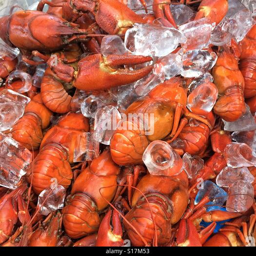
crayfish on ice for sale at a local market